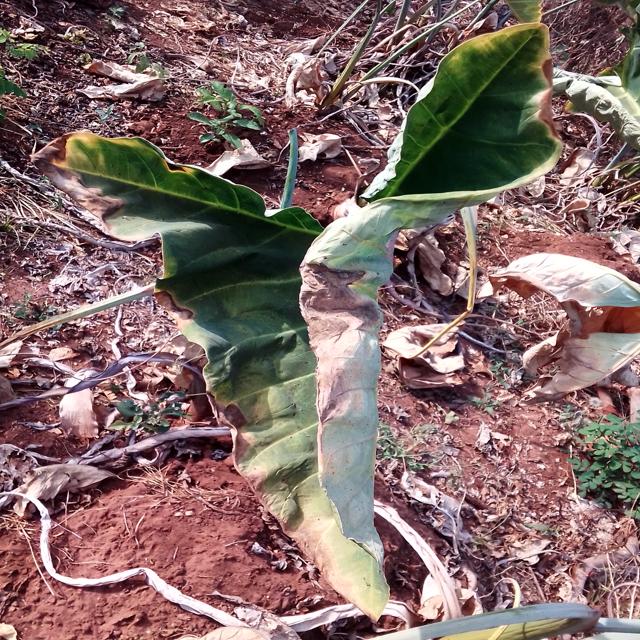
Label: Early_Blight